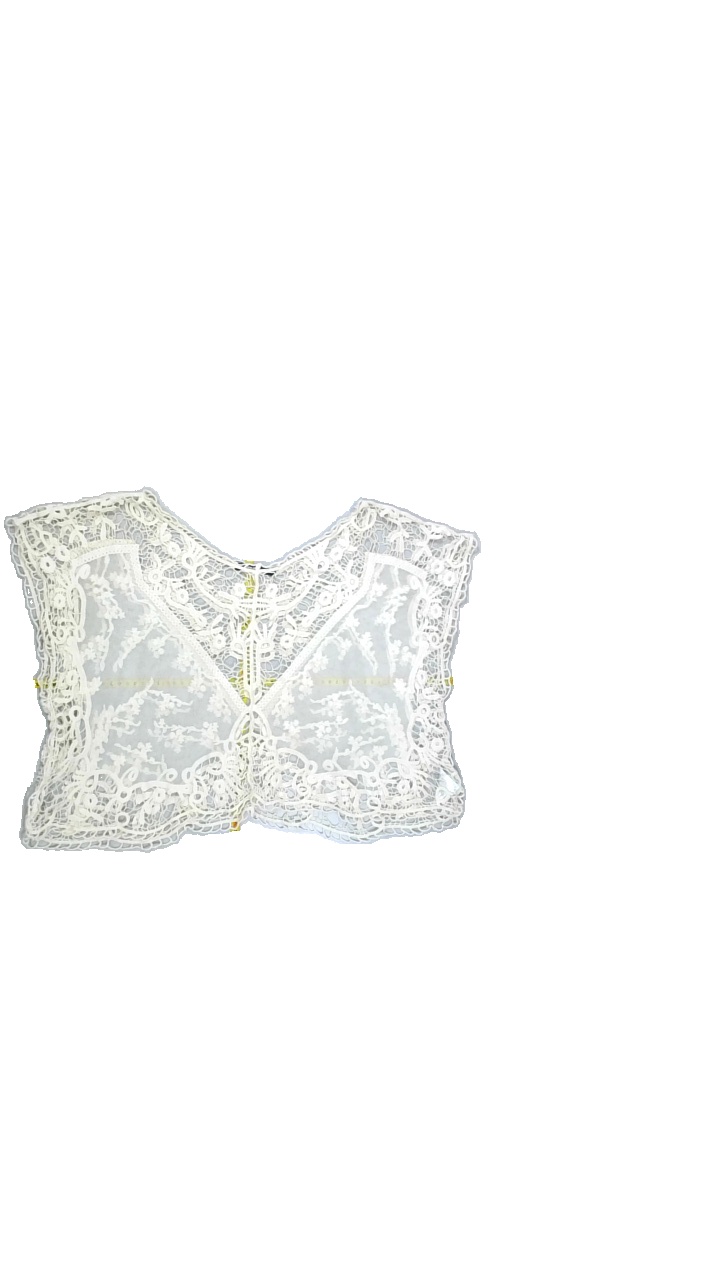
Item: Blouse (Ladies)
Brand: Gina Tricot
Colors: Beige
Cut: Regular, V-collar
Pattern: Lace
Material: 100%cotton
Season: All
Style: No trend
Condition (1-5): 3
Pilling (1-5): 5
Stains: Yes
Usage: Export
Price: <50